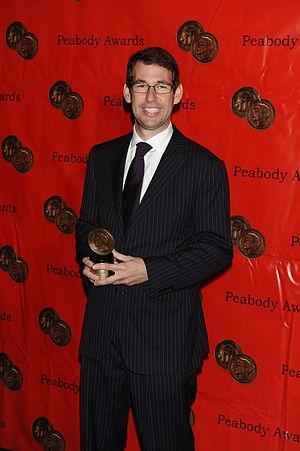
Doug Ellin est un scénariste et producteur de télévision américain, né le 6 avril 1968 à New York. Il est principalement connu pour être le créateur de la série télévisée Entourage diffusée sur HBO.